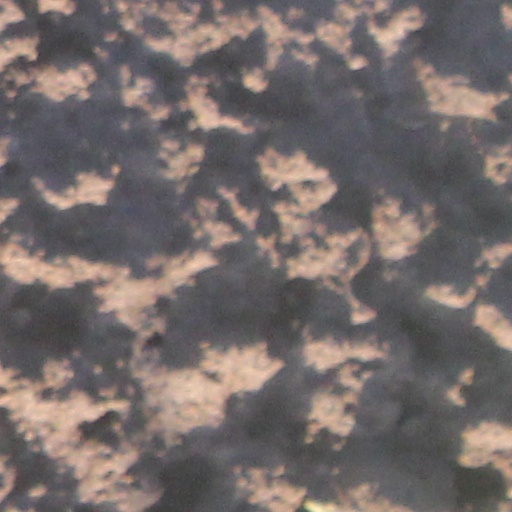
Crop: wheat